Lecanemab

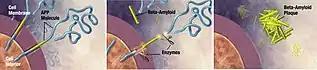
Enzymes act on the APP (Amyloid precursor protein) and cut it into fragments of protein, one of which is called beta-amyloid and its crucial in the formation of senile plaques in Alzheimer. Image created in 2008.

The efficacy of lecanemab was evaluated in a double-blind, placebo-controlled, parallel-group, dose-finding study of 856 participants with Alzheimer's disease. Treatment was initiated in participants whose disease was in the stage of mild cognitive impairment or mild dementia and who had confirmed presence of amyloid beta pathology. Participants receiving the treatment showed significant dose- and time-dependent reduction of amyloid beta plaque: Those receiving the approved dose of lecanemab, 10 milligrams/kilogram every two weeks, had a statistically significant reduction in brain amyloid plaque from baseline to week 79 compared with those receiving a placebo, who had no reduction of amyloid beta plaque.